Gioachino Greco

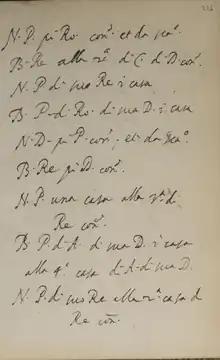
An example page from one of Greco's manuscripts, "Trattato del Nobilissimo et Militare Essercitio de Scacchi nel Quale si Contengono Molti Bellissimi Tratti et la Vera Scienza di Esso Gioco. Sompoosto da Gioachino Greco Calabrese."

Little is known about the life of Greco. The most reliable information about his life comes from his manuscripts. He was born around 1600 in Celico, Italy. Greco apparently showed an early aptitude for chess, leaving home uneducated and at a young age to make a living abroad. By 1620 Greco had become experienced enough to write his earliest dated manuscript, "Trattato Del Nobilissimo Gioco De Scacchi"..., copies of which were given to his patrons in Rome.